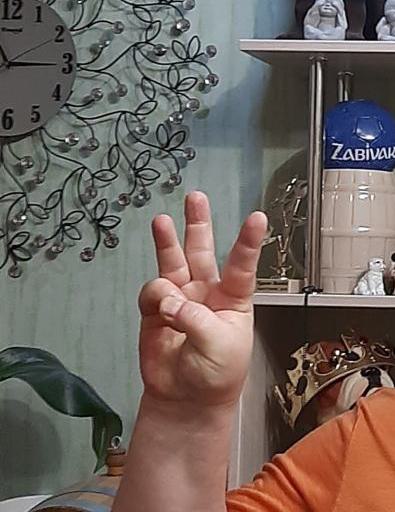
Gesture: three